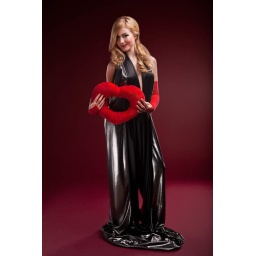
Perfect blonde in a black dress on red background